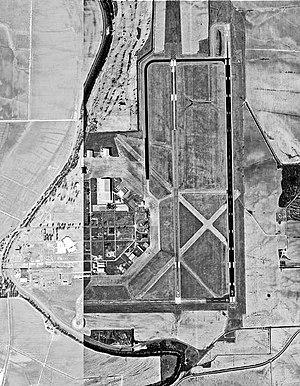
L'aéroport régional Mid Delta est un aéroport civil situé dans le comté de Washington au Mississippi et desservant la ville de Greenville.